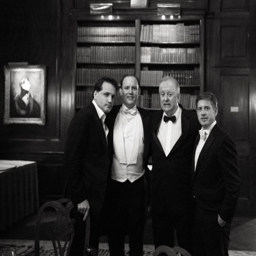
day of photograph every day for the rest of my life .